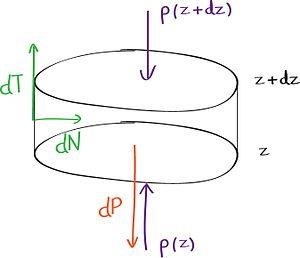
Modèle de Janssen
Ce modèle a été introduit par H. A. Janssen en 1895 puis développé par John William Strutt Rayleigh en 1906 pour expliquer la loi de pression dans les silos à grains. En effet, il permet de répondre au phénomène d'éclatement de silo qui peut apparaître lorsque ce dernier est trop rempli. Ce modèle repose cependant sur des hypothèses fortes, d'autres modèles plus précis rendent mieux compte du phénomène.